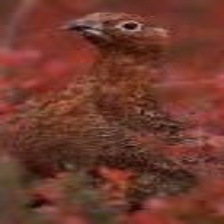
Species: WILLOW PTARMIGAN
Scientific name: LAGOPUS LAGOPUS